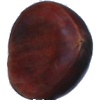
Label: chestnut